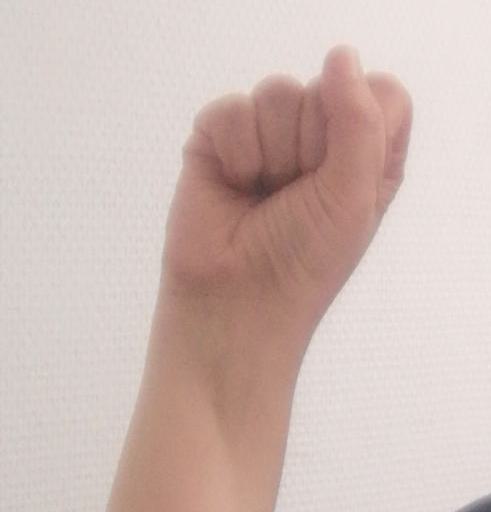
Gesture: fist